List of the works of Bastien and Henry Prigent

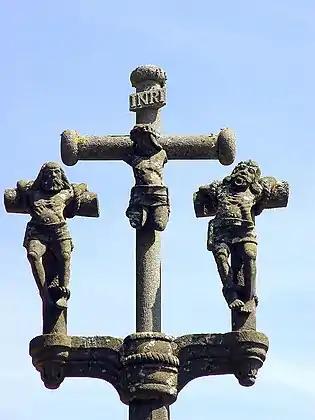
Fayet's limbless Christ at Irvillac

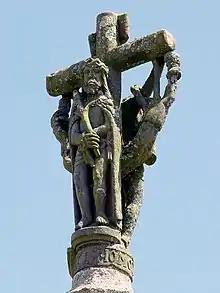
Fayet's "Ecce Homo" at Laz

Fayet also executed several sculptures of angels with their wings spread ("anges aux ailes dėployėes") which were positioned on either side of the crucified Christ and were collecting his blood into chalices. Examples are at Briec-de-l'Odet for the Saint-Adrien calvary, at Landudal, in the cemetery at Plounéour-Ménez, the Sainte-Barbe chapel at Ploéven, the ėglise at Plozévet and on the Kernaliou cross in Trégourez.